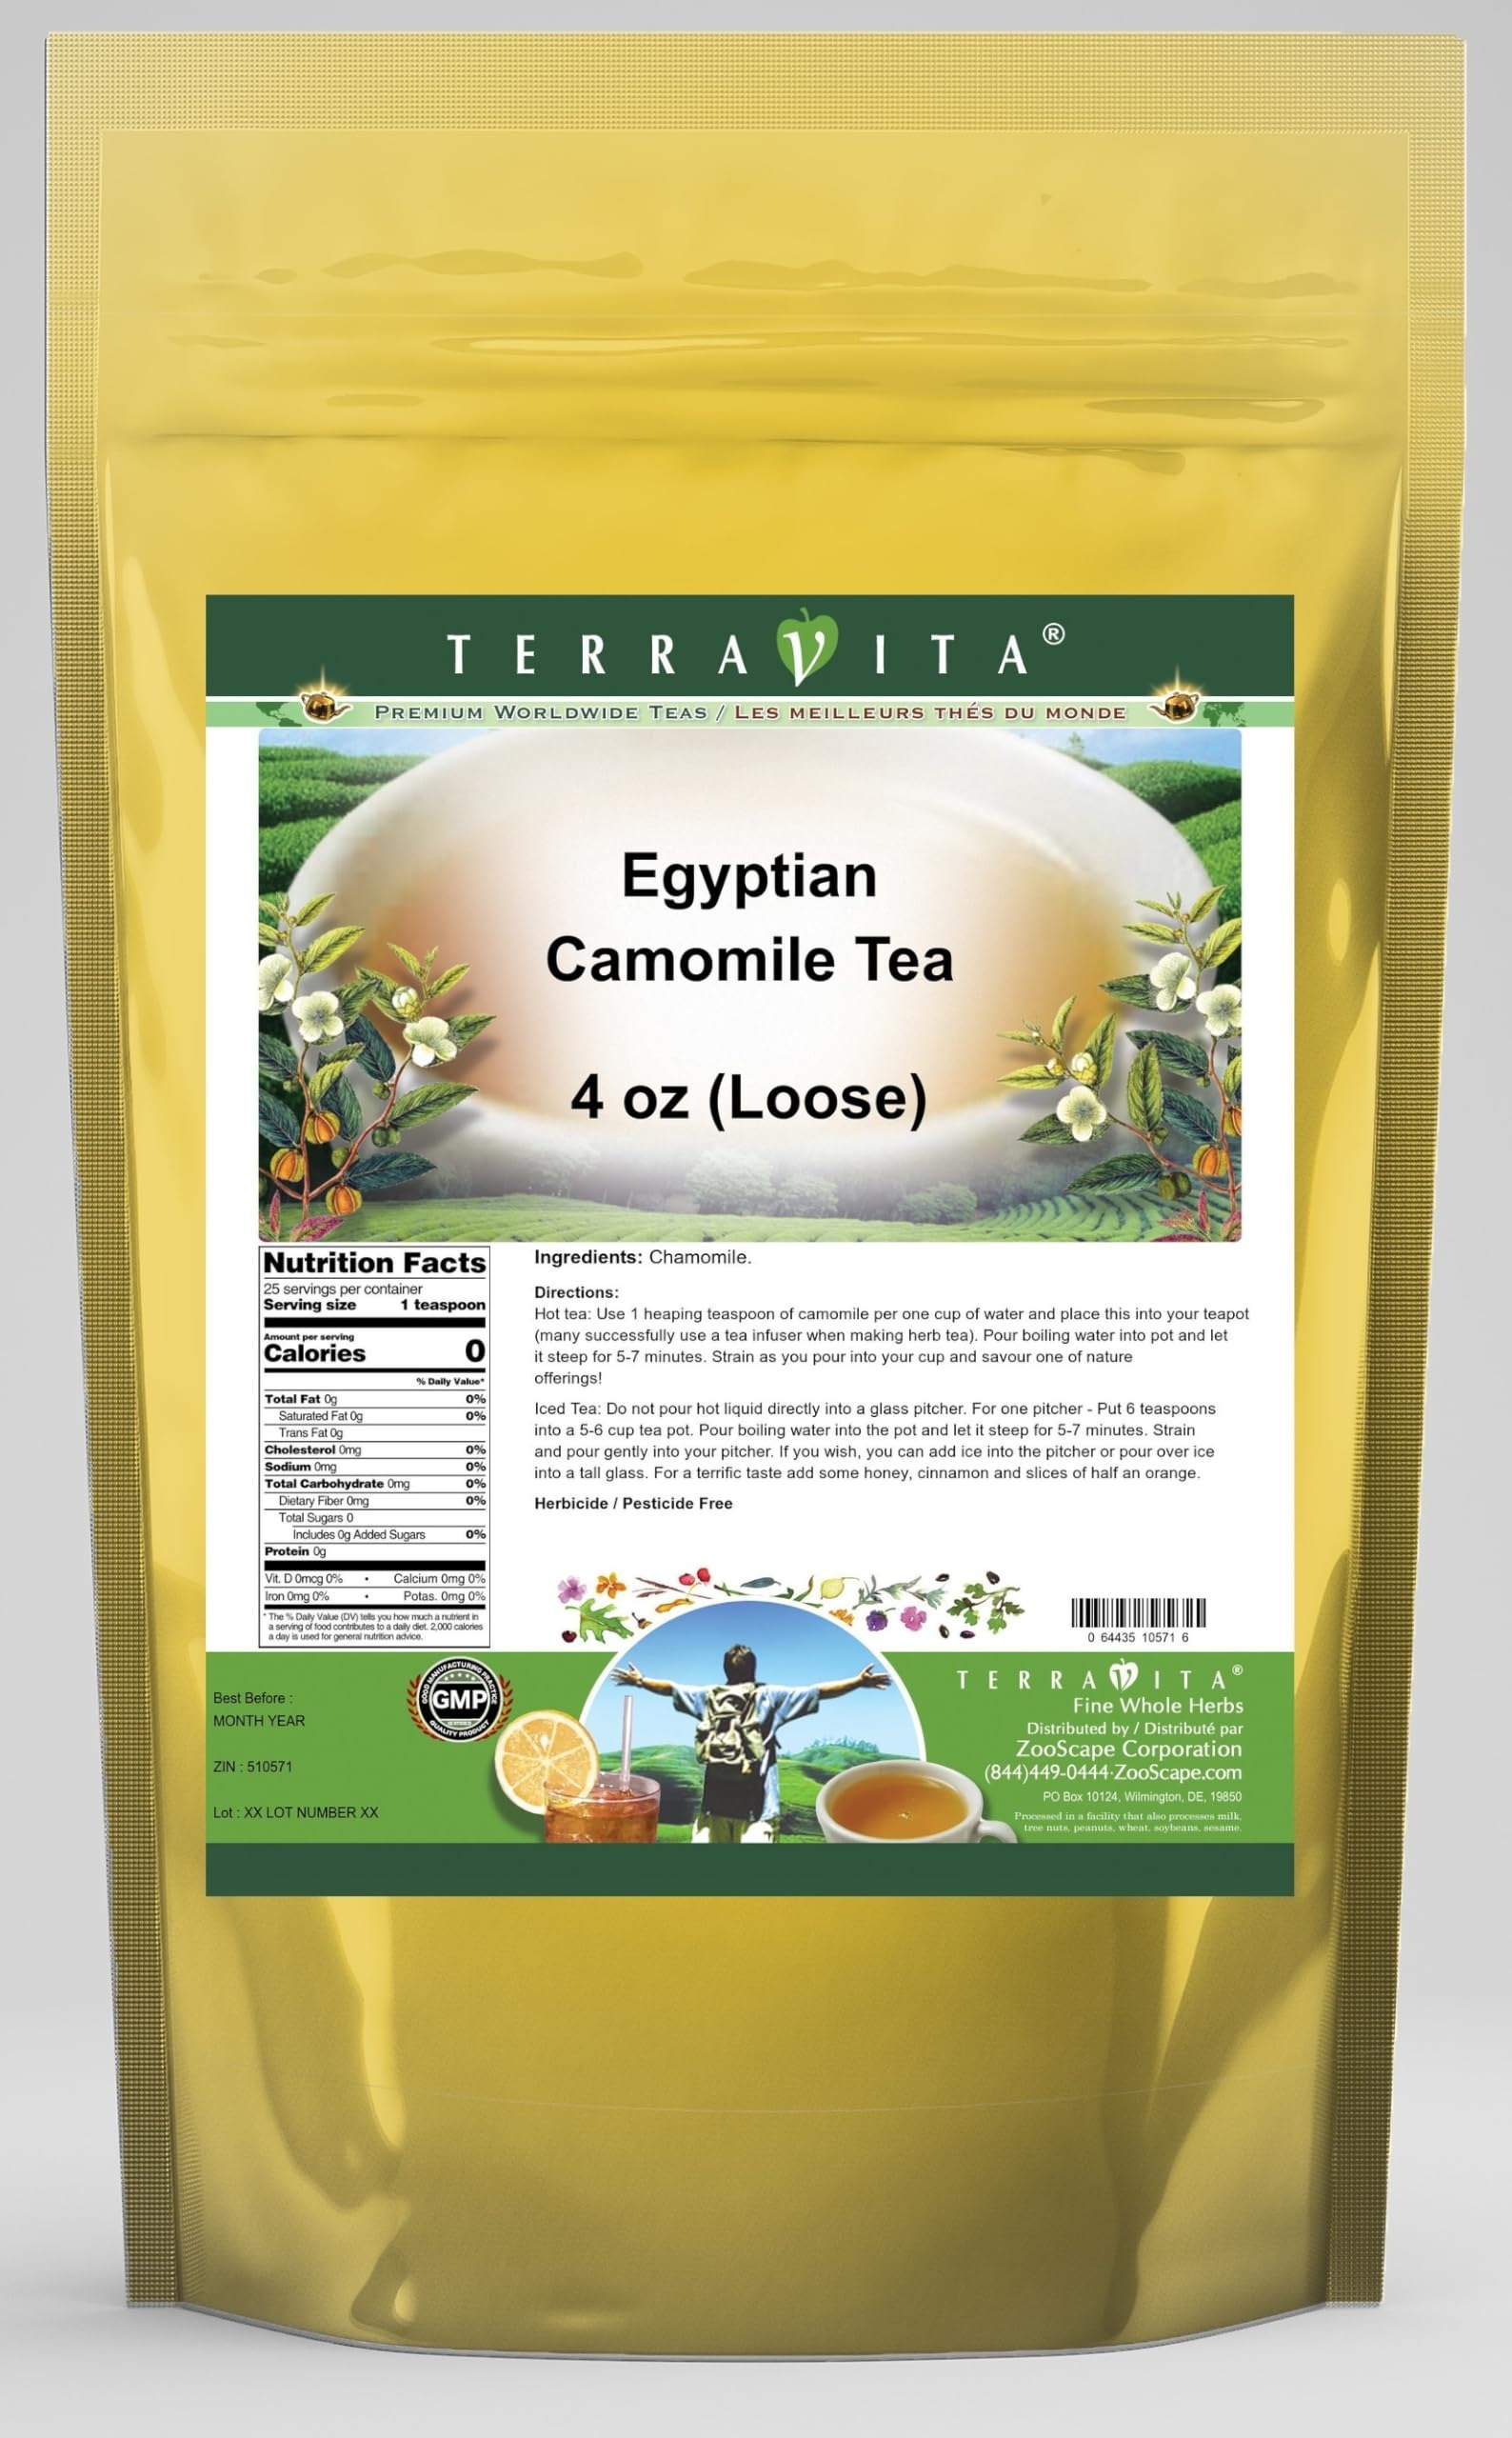
Item Name: Egyptian Camomile Tea (Loose) (4 oz, ZIN: 510571) - 3 Pack
Bullet Point 1: Egyptian Camomile Tea (Loose) (4 oz, ZIN: 510571)
Bullet Point 2: No fillers.
Bullet Point 3: Manufacturer: TerraVita
Bullet Point 4: Size: 4 oz
Bullet Point 5: Loose Leaf Herbal Tea - Packed in a convenient upright pouch!
Product Description: Egyptian Camomile Tea (Loose) (4 oz, ZIN: 510571)<BR><BR>Packaged in the United States in a cGMP certified facility (current Good Manufacturing Practice).<BR><BR>No fillers.<BR><BR>Manufacturer: TerraVita<BR><BR>Size: 4 oz<BR><BR>Loose Leaf Herbal Tea - Packed in a convenient upright pouch!<BR><BR>Ingredients: Chamomile
Value: 12.0
Unit: Ounce

Price: 43.15